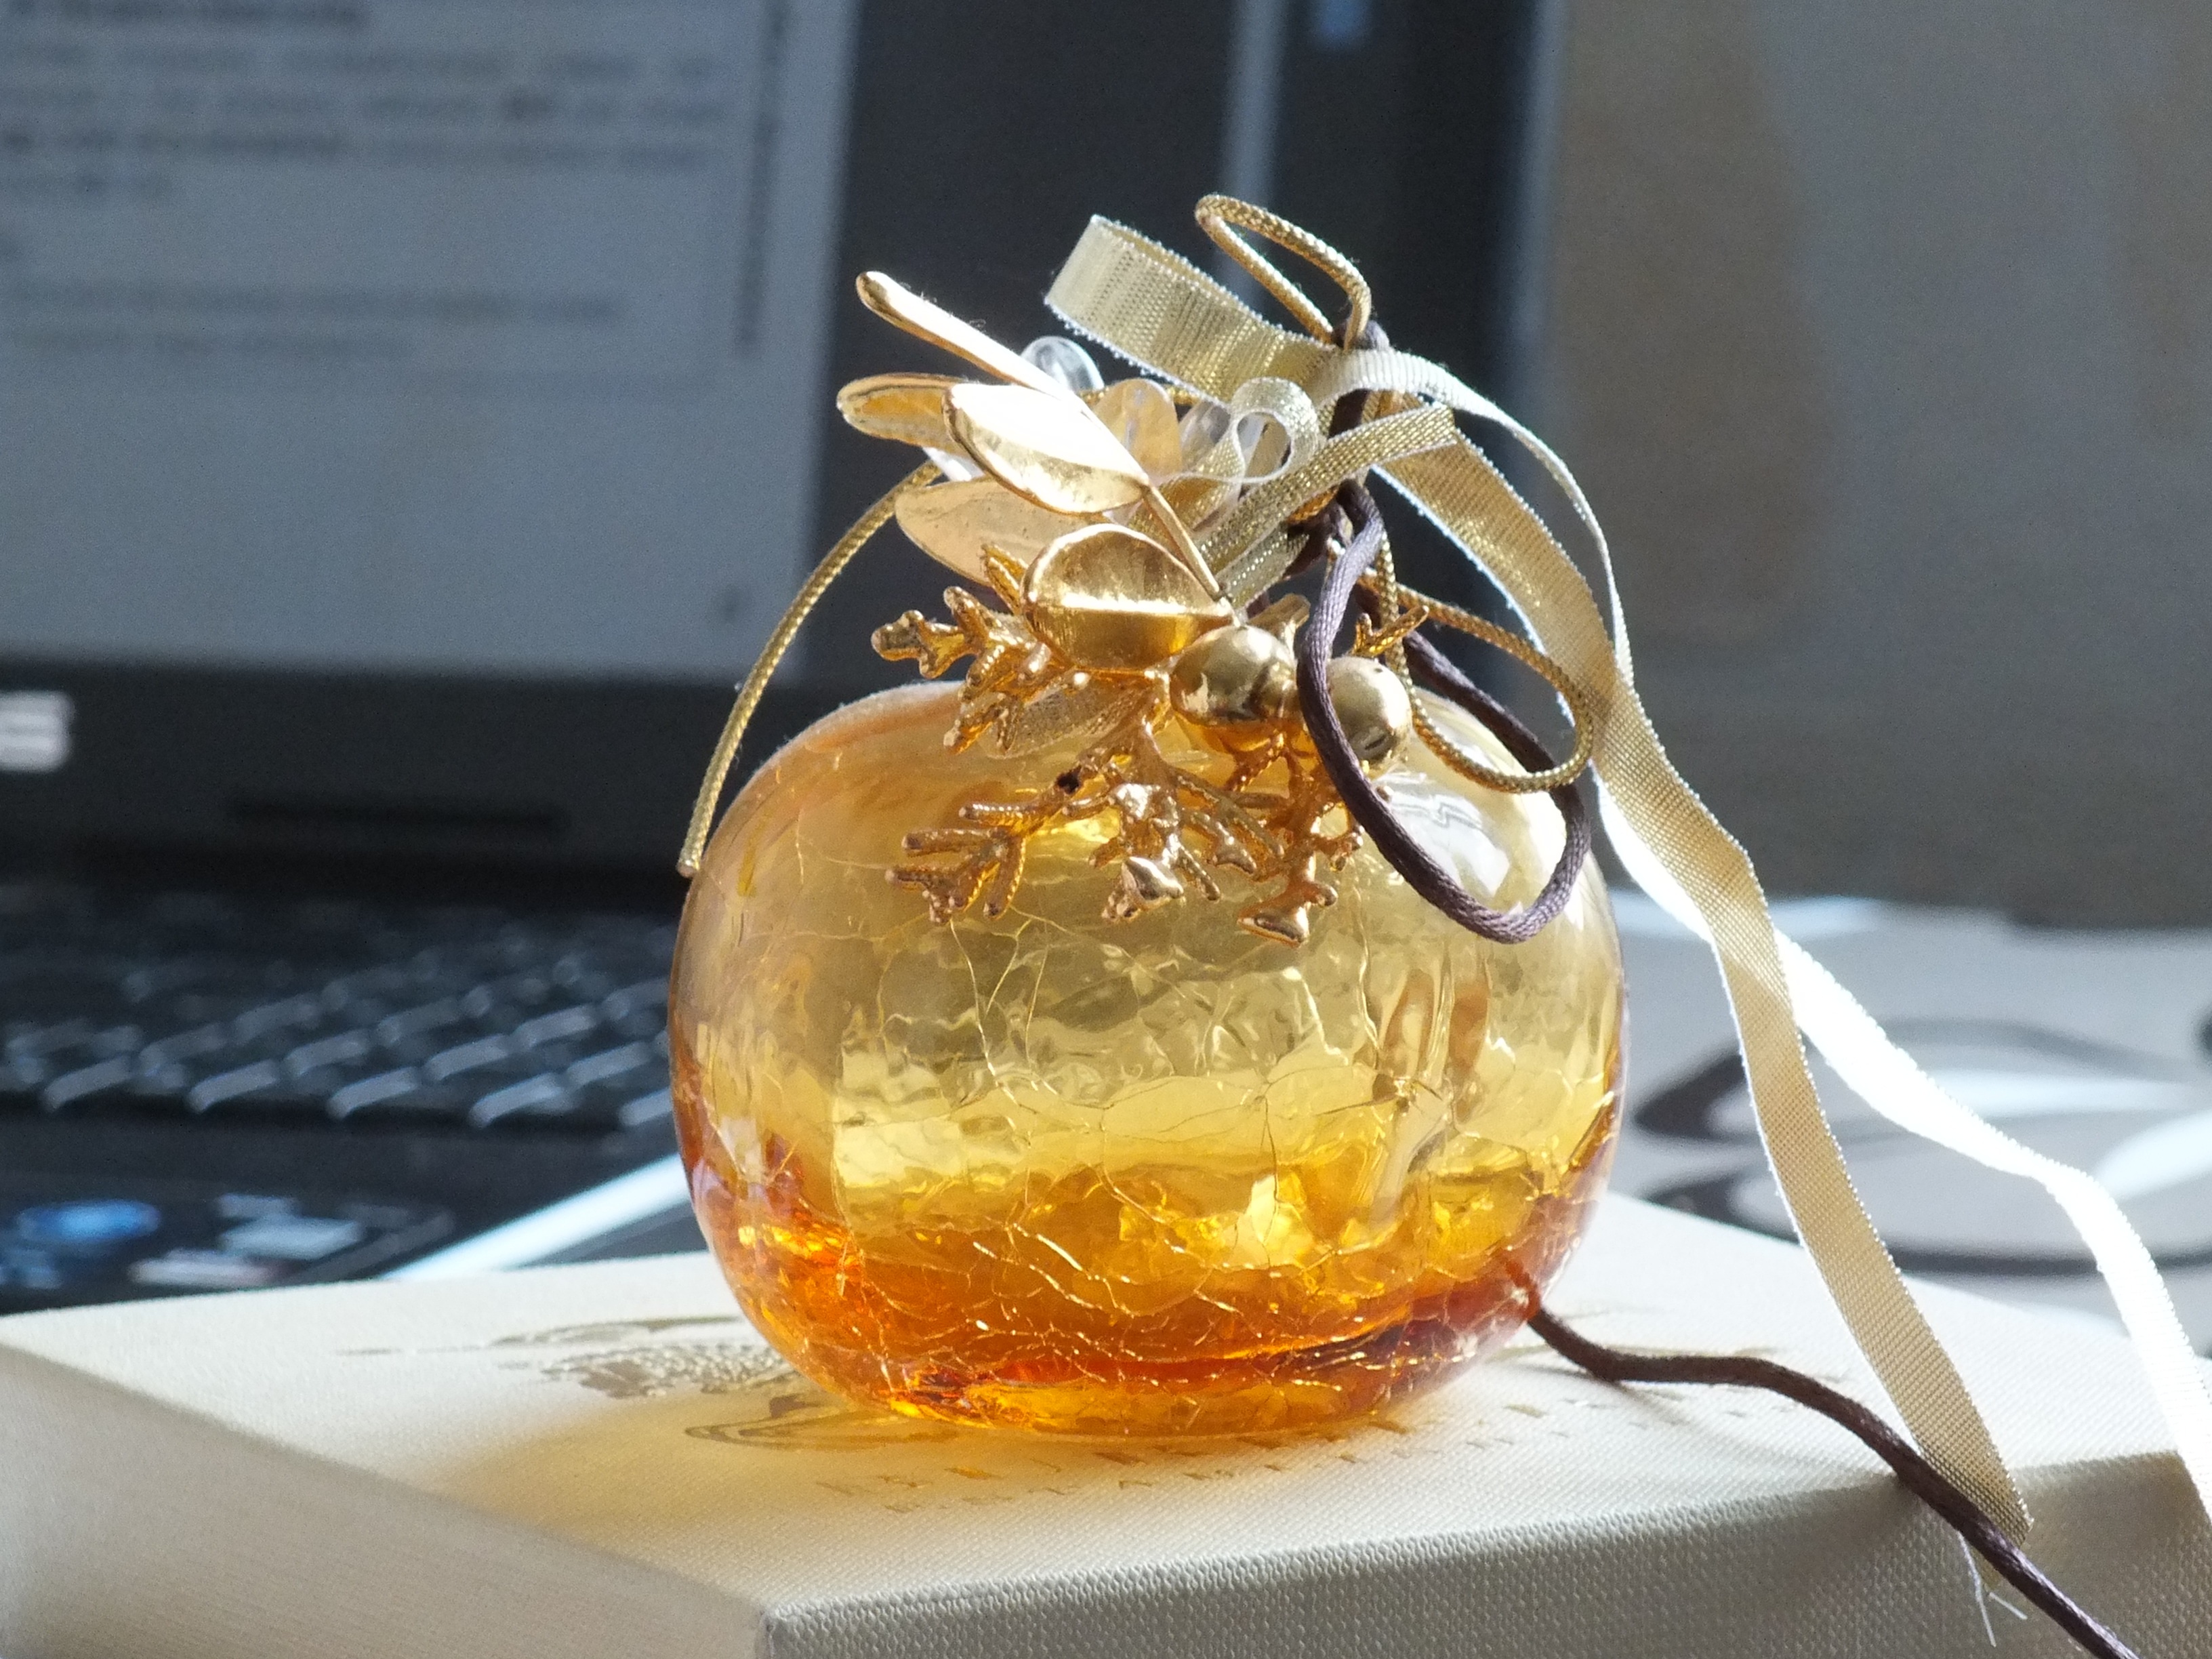
cool image, souvenir, i, amber, a symbol of prosperity, glass grenades